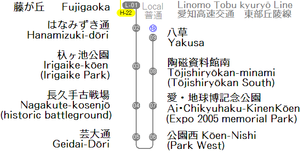
Linimo est une ligne de train à sustentation magnétique, située dans la préfecture d'Aichi au Japon, près de la ville de Nagoya. Initialement conçue pour desservir l'Expo 2005, la ligne est toujours en activité. La ligne est exploitée par la compagnie Aichi Rapid Transit Co., Ltd.